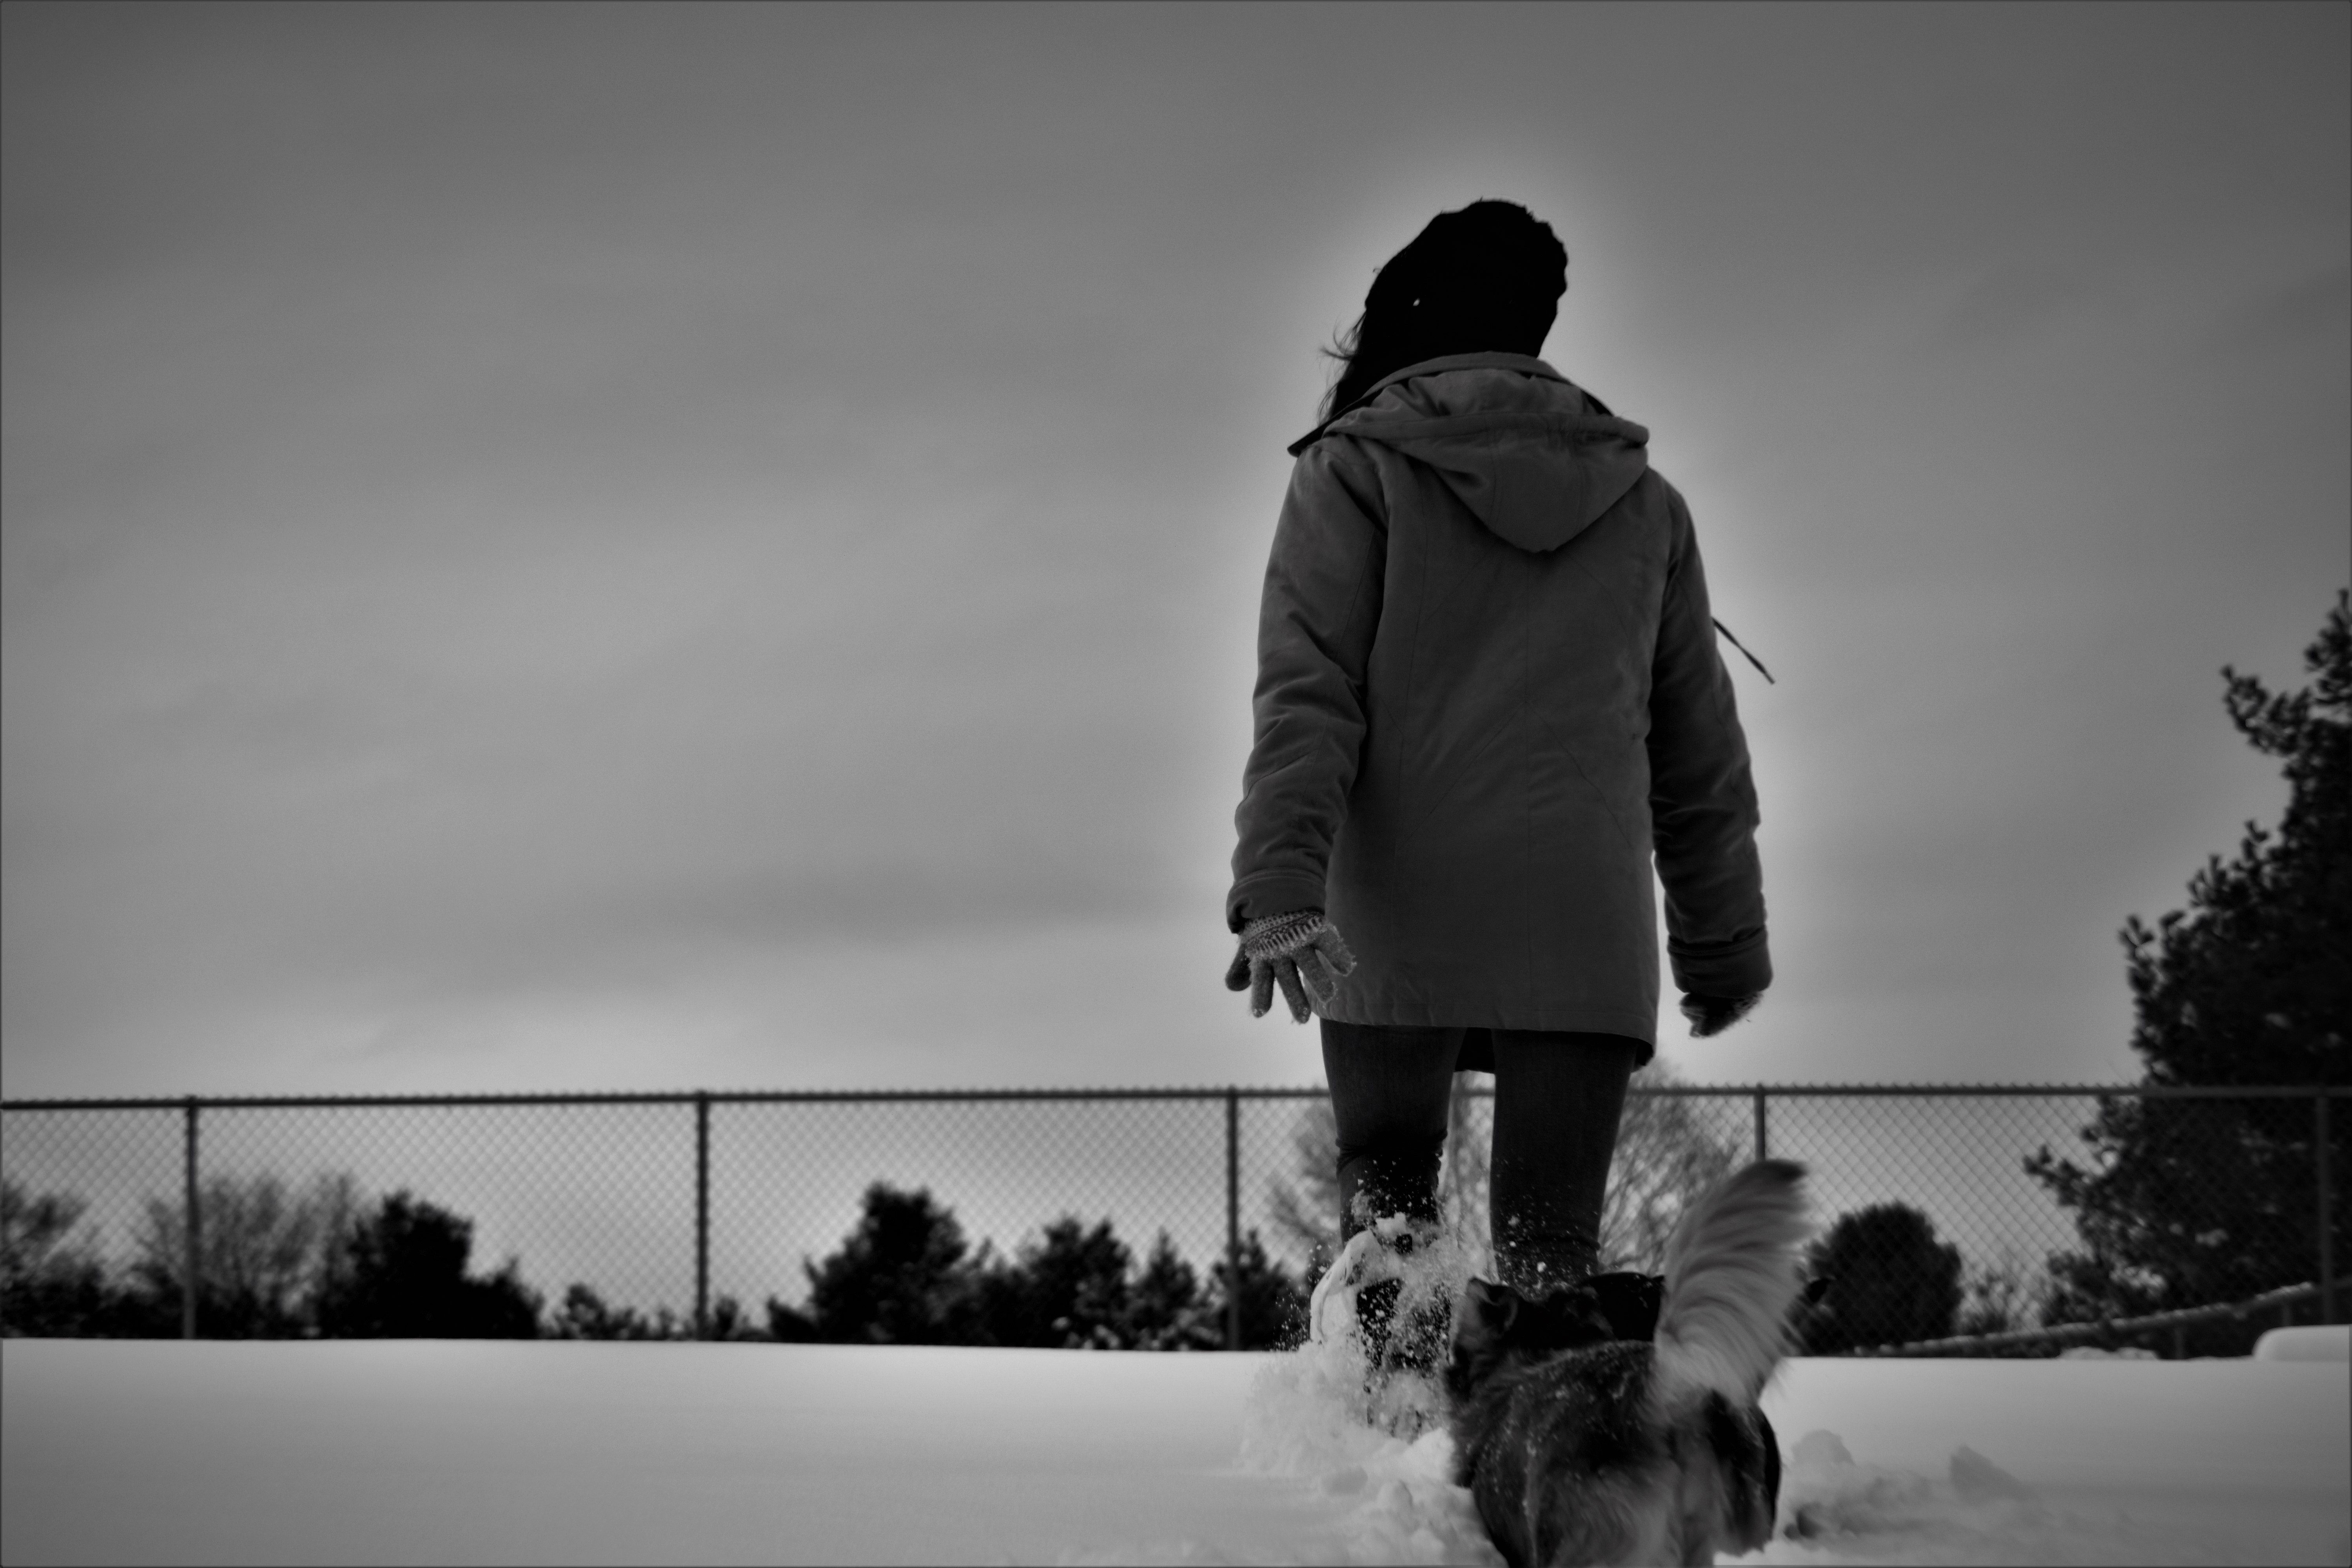
white, black, snow, black and white, winter, sky, monochrome, standing, monochrome photography, cloud, tree, photography, fun, freezing, outerwear, atmosphere, footwear, fur, shadow, canidae, style, jacket, flash photography